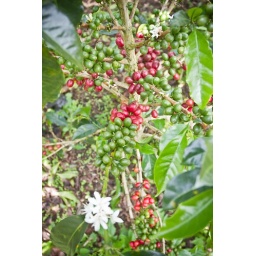
Flowering, green and red beans on one branch. Evidence of multiple harvests in Colombia